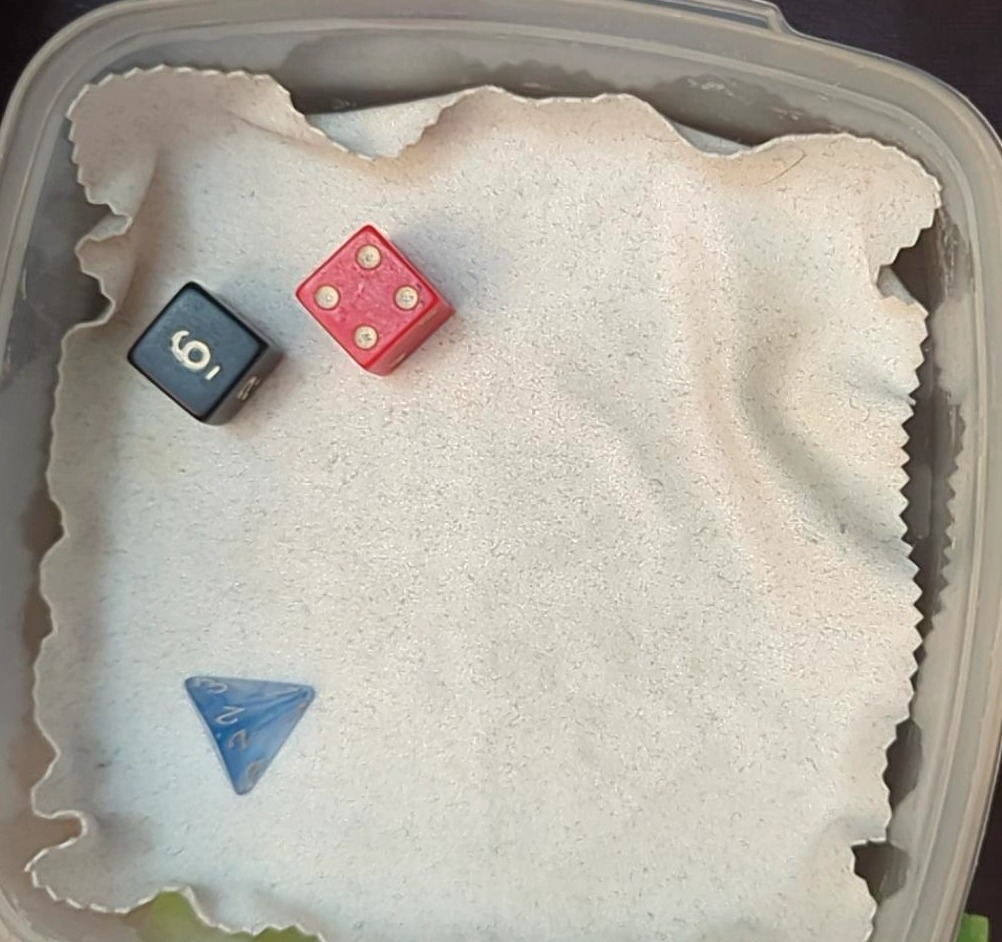
Dice in frame:
type: d6
value: 1
type: d6
value: 1
type: d4
value: 1
Label source: human
Face values trusted: no